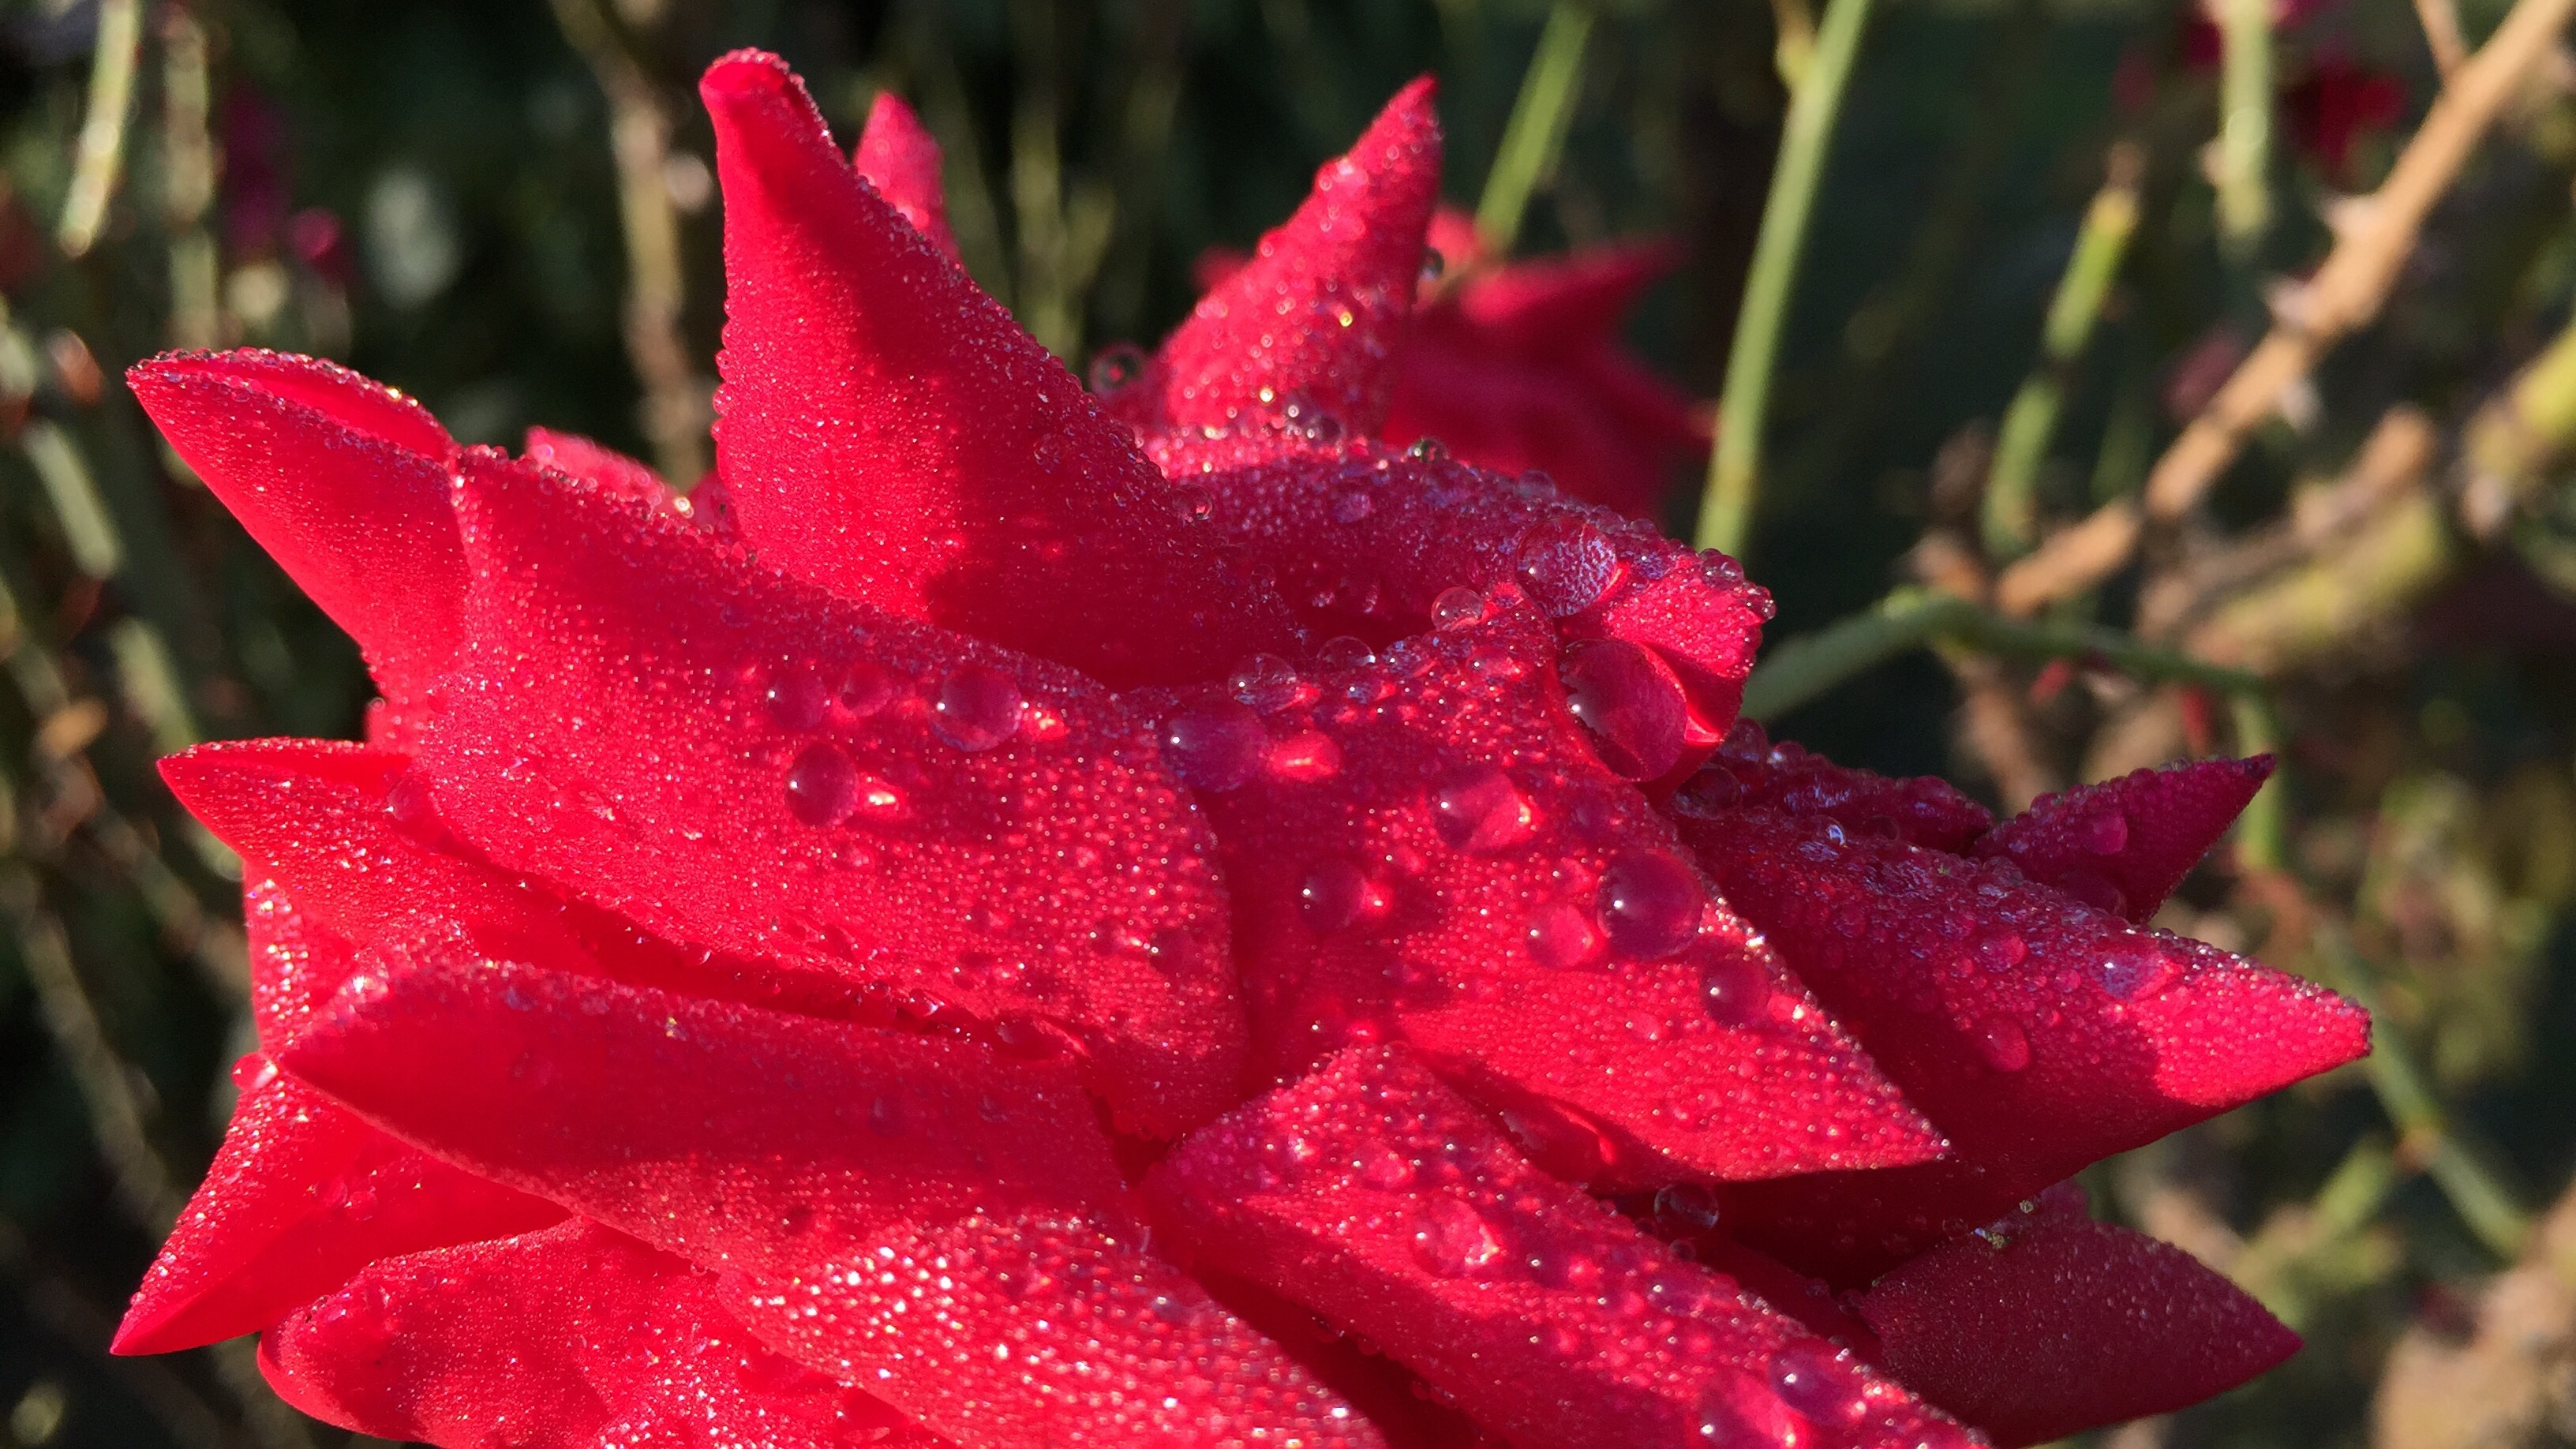
nature, dew, plant, flower, petal, rose, red, botany, garden, flora, red rose, petals, gladiolus, macro photography, rose blooms, flowering plant, flower buds, plant stem, land plant